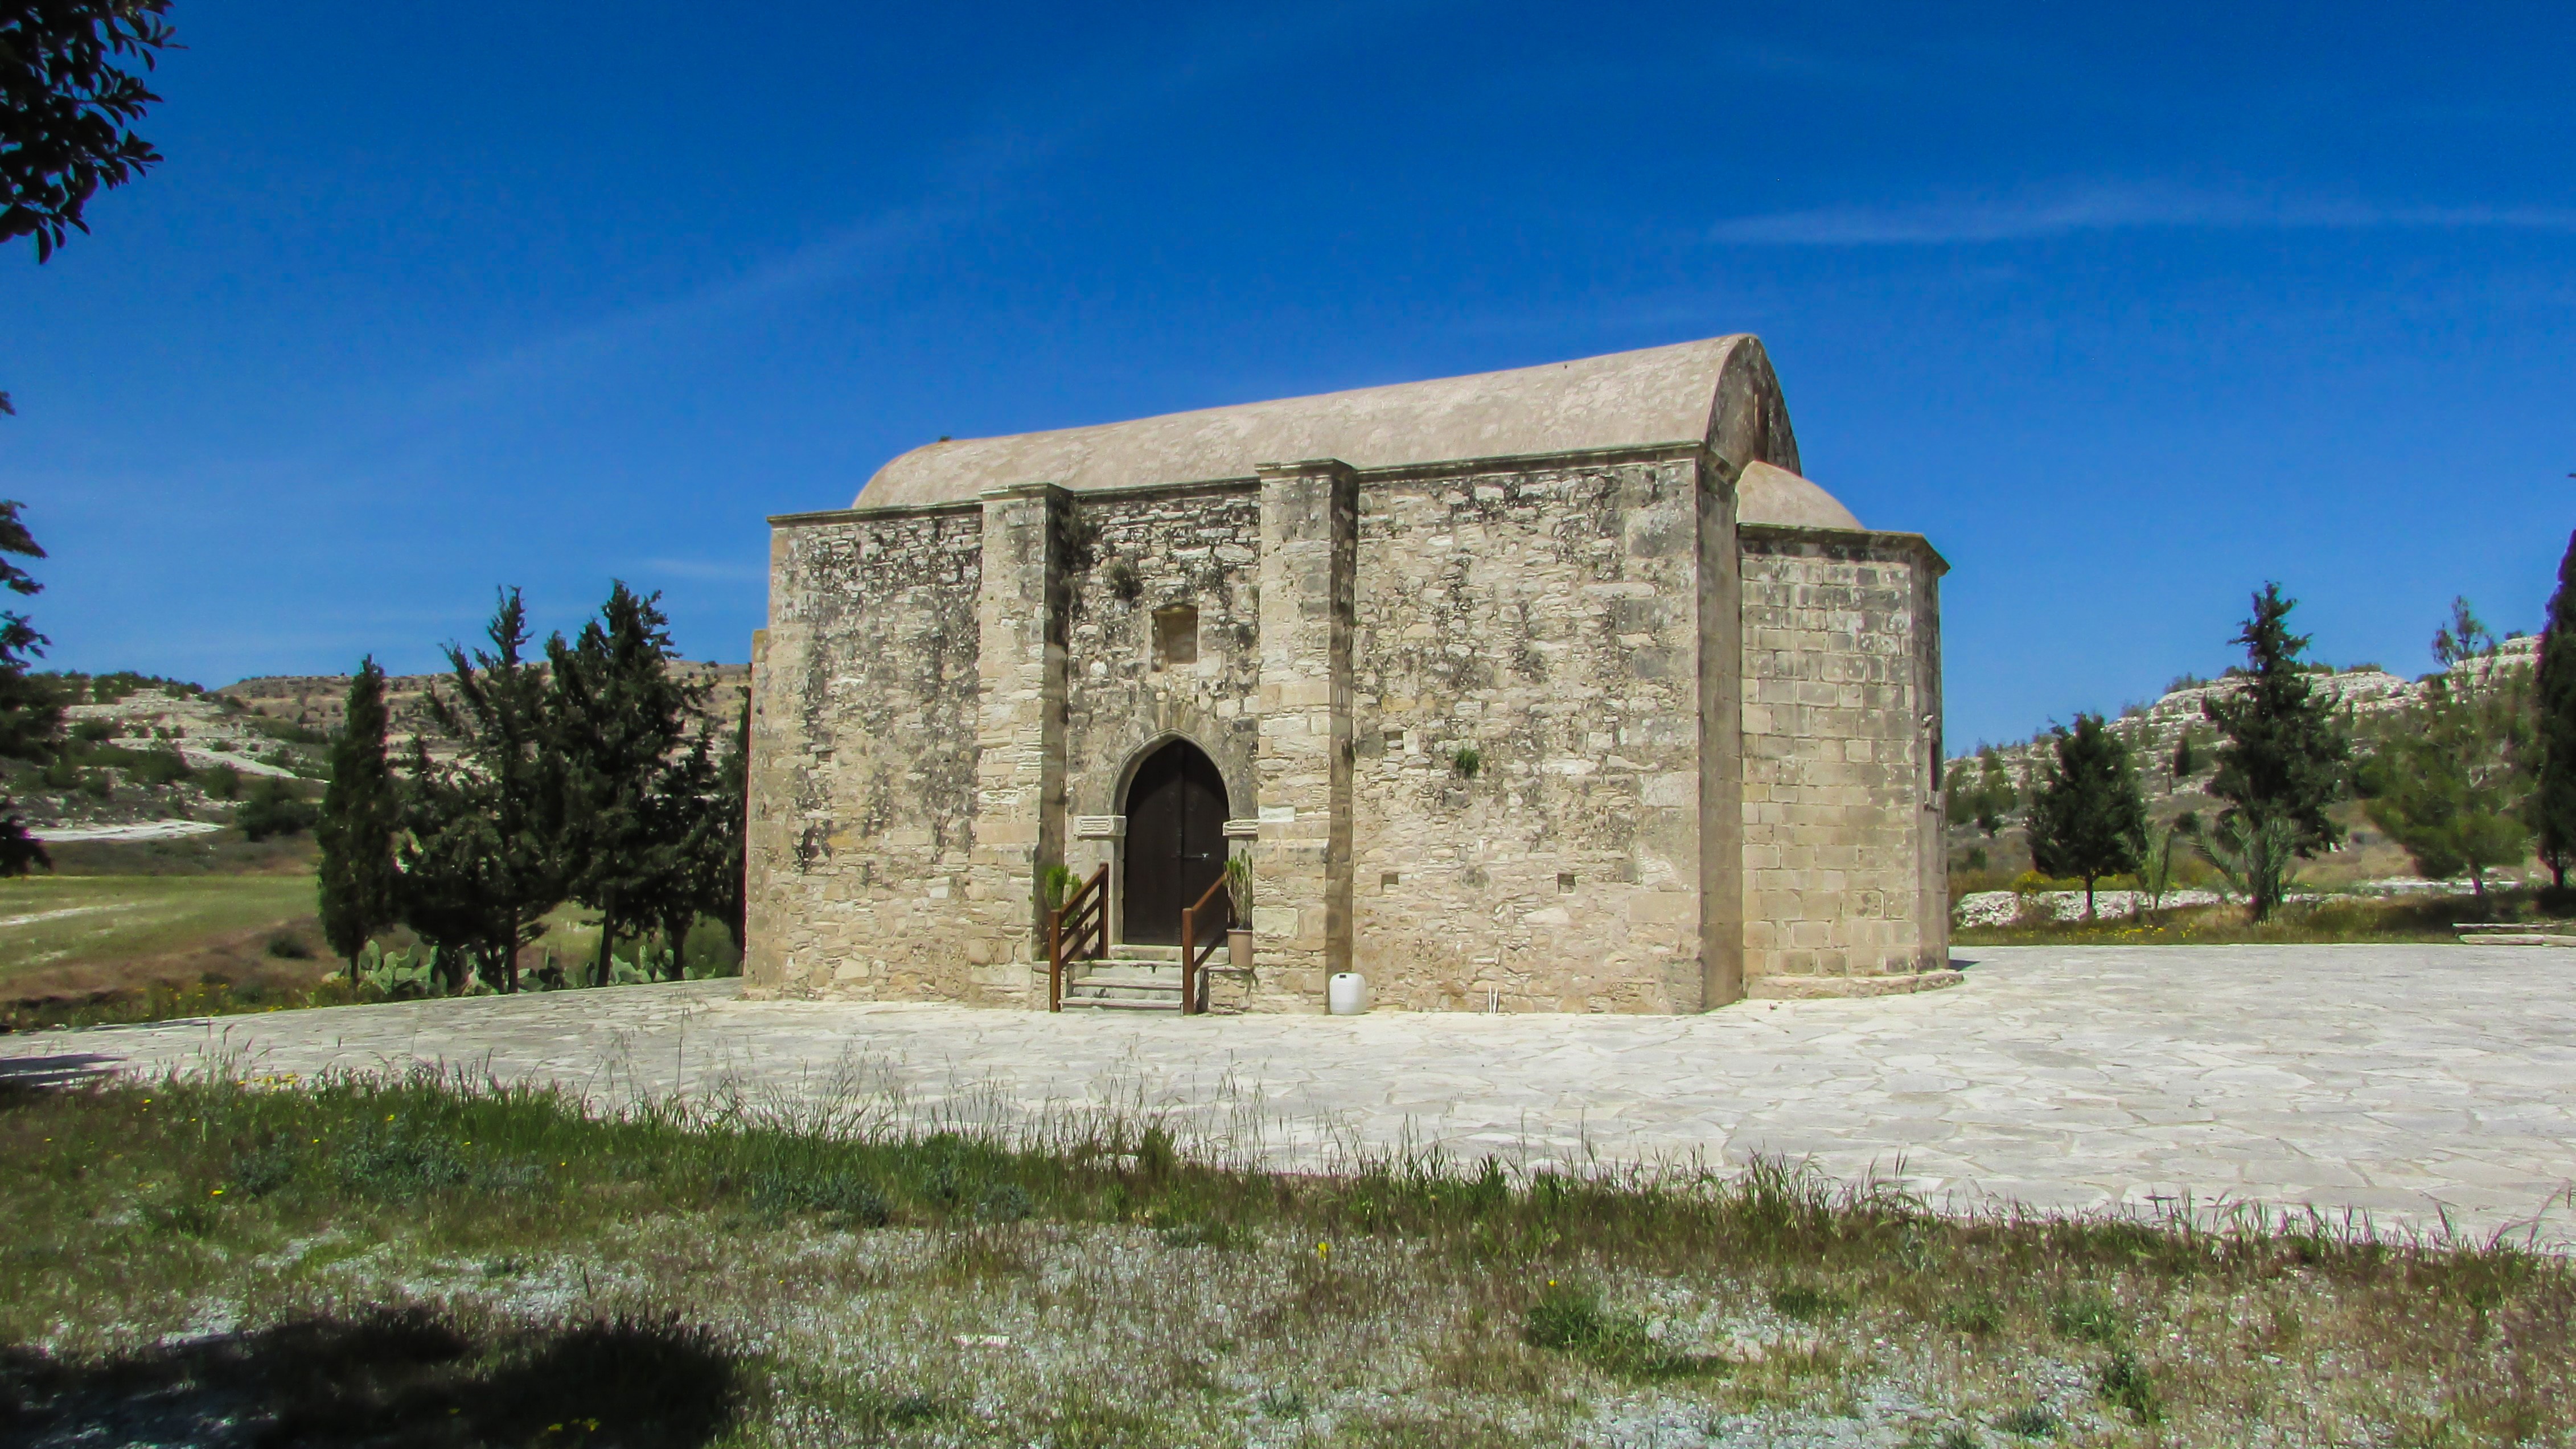
architecture, building, old, chapel, place of worship, ruins, monastery, orthodox, estate, cyprus, archangel michael, ancient history, avdellero